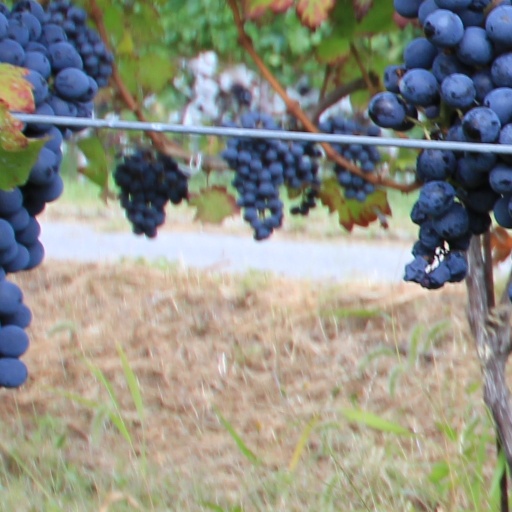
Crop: grape